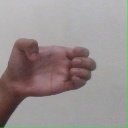
अक्षर: ख